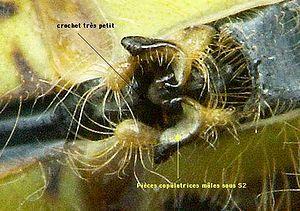
Appareil génital et pièces copulatrices ouverte de mâle (Sympetrum fonscolombii)
Dans la nature, l’apparente extravagance des traits arborés par les mâles de certaines espèces, et leur sous-jacent impact sur leur survie, inspira Darwin dans le développement de la théorie de la sélection sexuelle. Un siècle plus tard, les biologistes réalisèrent que la polyandrie et le stockage du sperme par certaines femelles pouvaient amener à une nouvelle forme de compétition mâle-mâle postcopulatoire. En effet, la compétition ne s’arrêterait plus seulement à l’accès à l’accouplement, mais continuerait à l’intérieur même de la femelle.